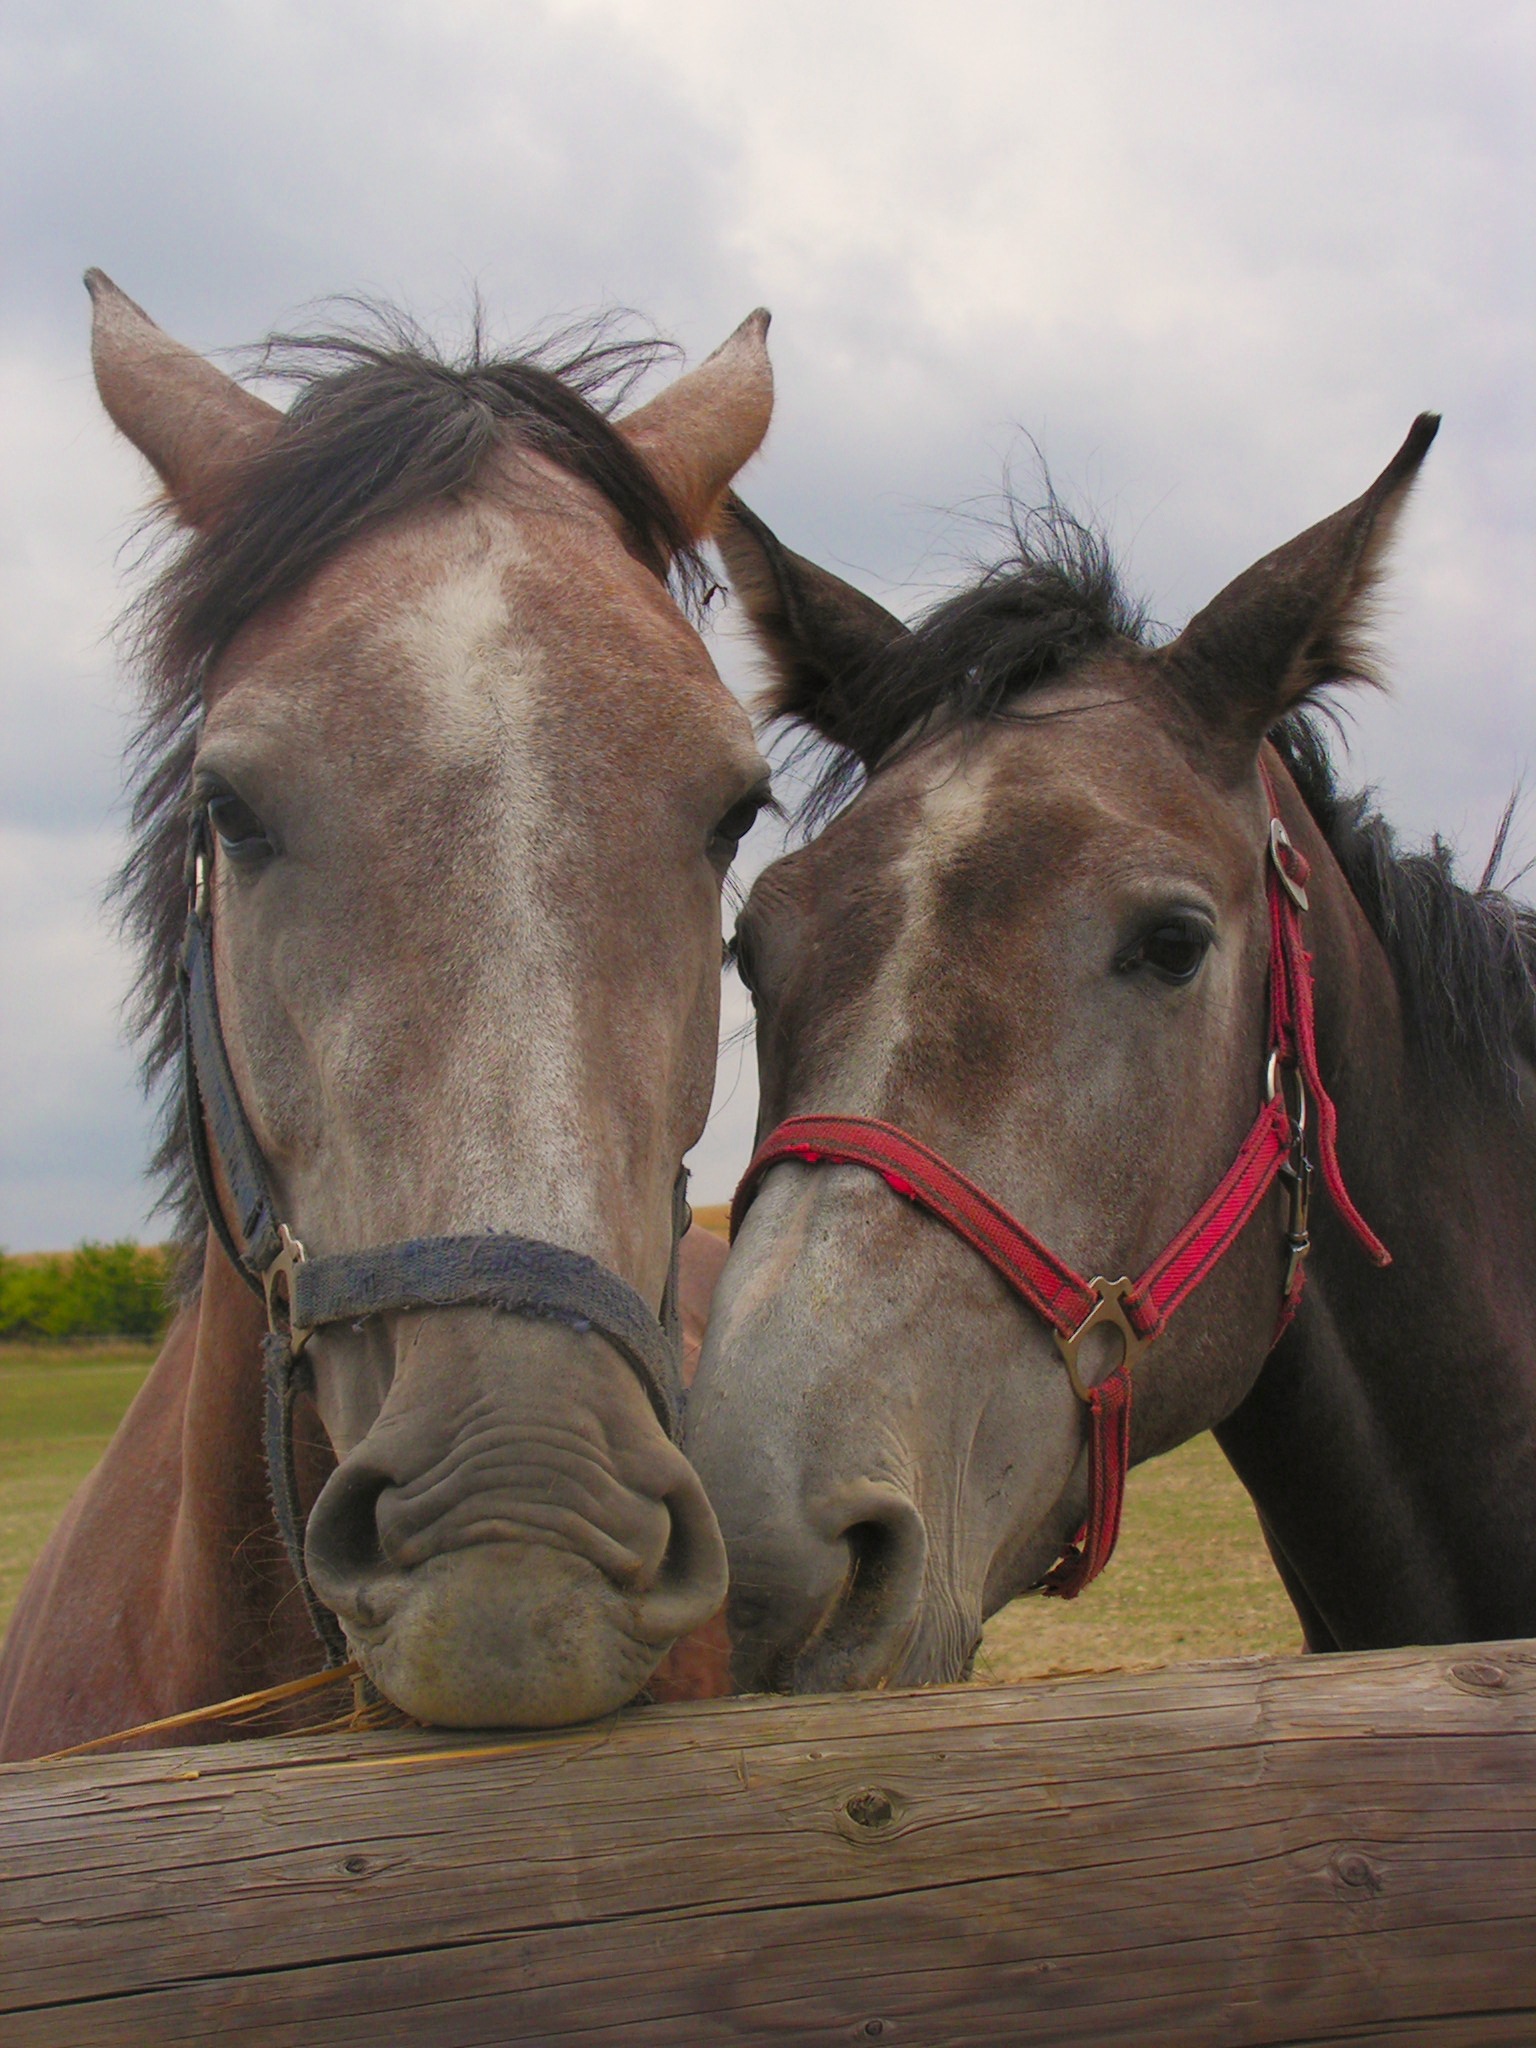
pen, portrait, horse, rein, mammal, stallion, mane, bridle, horses, head, mare, halter, pack animal, horse like mammal, mustang horse